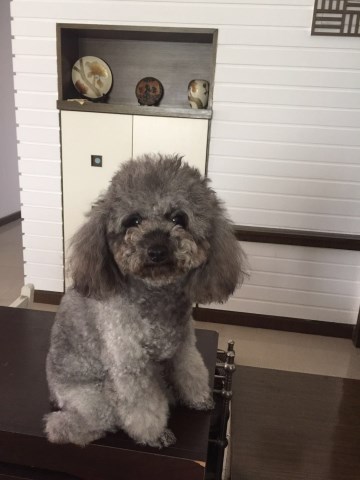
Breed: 7449-n000128-teddy